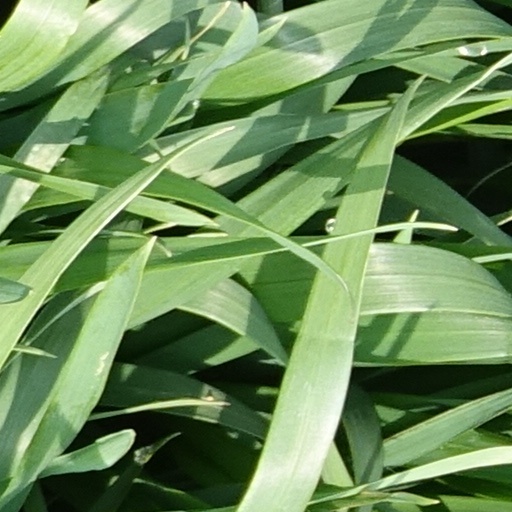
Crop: wheat